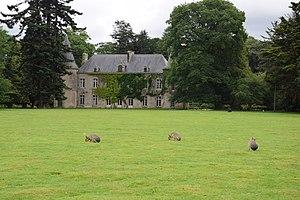
Le Parc animalier et botanique de Branféré est un parc zoologique et botanique français situé à Le Guerno dans le Morbihan. Il est membre de l'Association européenne des zoos et aquariums. Implanté sur 45 hectares, le parc abrite près de 1 200 animaux des cinq continents. Le parc botanique offre également une collection importante de plantes des quatre coins du monde. En 2012, il a accueilli 200 572 visiteurs, 2014 : 238 300, 2016 : 243 000.